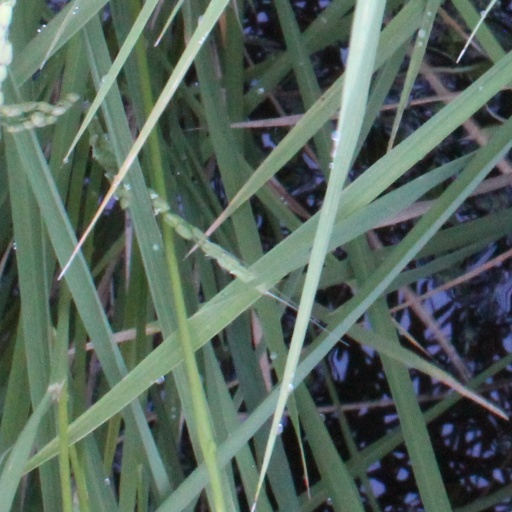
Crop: rice